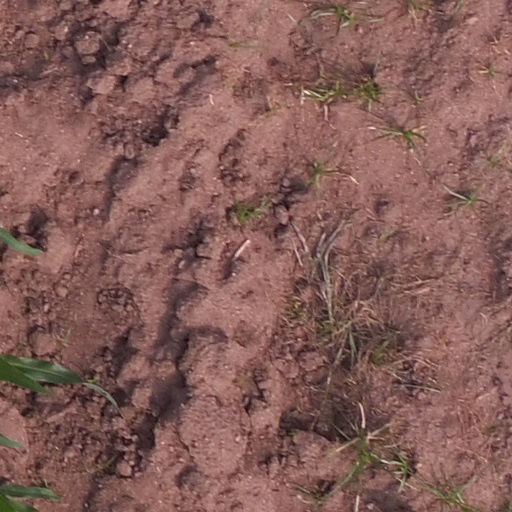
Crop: maize; corn